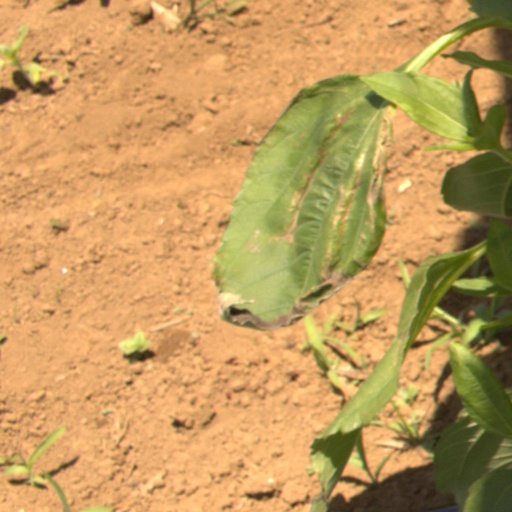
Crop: Jerusalem artichoke